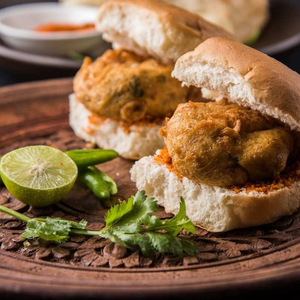
Dish: vadapav